Methodism

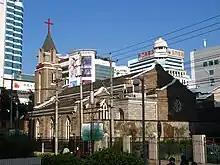
Flower Lane Church is the first Methodist church erected in downtown Fuzhou.

The story is often told that in 1755, Nathaniel Gilbert, while convalescing, read a treatise of John Wesley, "An Appeal to Men of Reason and Religion" sent to him by his brother Francis. As a result of having read this book Gilbert, two years later, journeyed to England with three of his slaves and there in a drawing room meeting arranged in Wandsworth on 15 January 1759, met the preacher John Wesley. He returned to the Caribbean that same year and on his subsequent return began to preach to his slaves in Antigua.